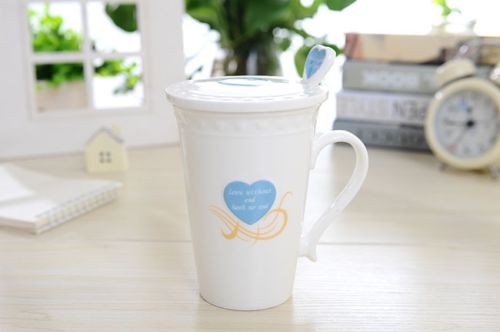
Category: mug